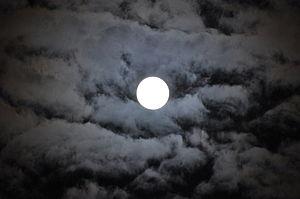
La Lune des moissons est la pleine lune la plus rapprochée de l'équinoxe d'automne. Elle est souvent confondue avec la Lune du chasseur.